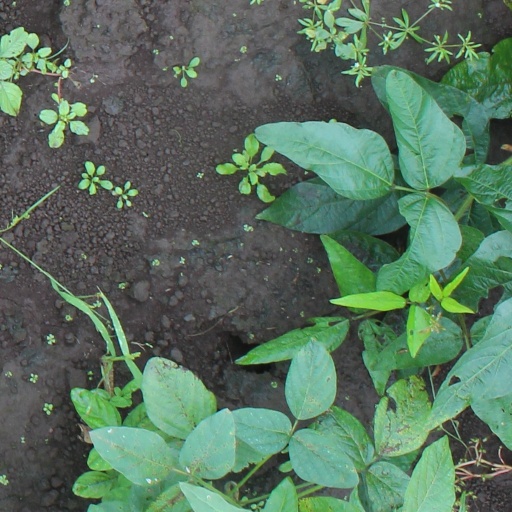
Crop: soybean